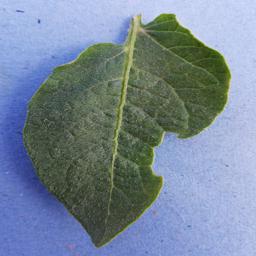
Label: Potato___Healthy